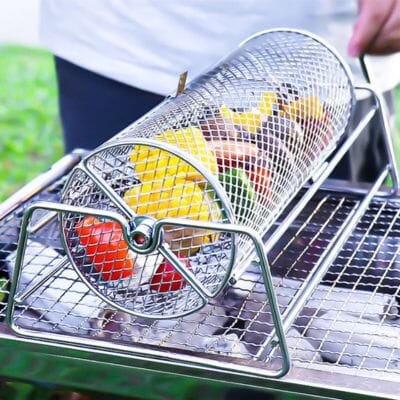
Rotissoire | TourniGrill Inox™
Brand: La Cuisine de Mimi
Rôtissoire | TourniGrill Inox™ : Révolutionnez vos grillades à 360° Vous rêvez de grillades parfaitement dorées sans passer votre temps à les retourner ? La Rôtissoire | TourniGrill Inox™ transforme votre façon de cuisiner en plein air. Fini les viandes brûlées d'un côté et crues de l'autre ! Notre panier rotatif à 360° assure une cuisson homogène de tous vos aliments préférés. Imaginez-vous déguster des brochettes, légumes et poissons cuits à la perfection, sans effort, lors de votre prochain barbecue entre amis. La solution que les passionnés de grillades attendaient est enfin là. La Rôtissoire | TourniGrill Inox™ pour des grillades uniformes Dites adieu aux aliments brûlés et bonjour à la perfection Combien de fois avez-vous dû jongler avec pinces et spatule pour retourner vos aliments sur le grill ? Notre Rôtissoire | TourniGrill Inox™ utilise un design cylindrique révolutionnaire qui tourne automatiquement vos préparations. Placez simplement vos ingrédients dans le panier, faites-le pivoter, et admirez la magie opérer . La chaleur est répartie grâce à la rotation constante, garantissant des résultats professionnels à chaque utilisation. La maille circulaire en acier inoxydable offre des avantages incomparables : ✅ Chauffage rapide et homogène de tous vos aliments ✅ Aucun besoin de surveillance ou de retour constant ✅ Saveur authentique du barbecue préservée dans chaque bouchée ✅ Cuisson parfaite même pour les aliments délicats comme le poisson ✅ Structure robuste qui conserve tous vos ingrédients en sécurité Entretien facile de votre Rôtissoire | TourniGrill Inox™ Un éclair de nettoyage pour prolonger les moments de convivialité "Avant, je passais plus de temps à nettoyer mon barbecue qu'à profiter de mes invités. Avec le TourniGrill, je rince rapidement les paniers, et c'est reparti pour un tour ! C'est un vrai dans nos soirées d'été." - Marc, 42 ans, amateur de grillades. Notre conception ingénieuse permet un nettoyage ultra-rapide . Passez simplement votre panier sous l'eau, utilisez la brosse fournie pour les résidus tenaces, ou optez pour le lave-vaisselle. En quelques minutes, votre équipement est prêt pour votre prochaine séance de grillades. Kit complet Rôtissoire | TourniGrill Inox™ pour pros et débutants Tout ce dont vous avez besoin pour des barbecues réussis Pourquoi s'encombrer de multiples accessoires quand on peut tout avoir en un seul kit ? Notre ensemble complet comprend tout ce dont vous avez besoin pour devenir le roi ou la reine du barbecue. L'acier inoxydable de haute qualité garantit la durabilité et la résistance de votre équipement, même après de nombreuses utilisations. Finis les accessoires de barbecue qui rouillent après une saison ! Votre Rôtissoire | TourniGrill Inox™ vous accompagnera année après année, devenant l'élément central de vos réunions en plein air et le témoin de vos plus beaux moments de partage autour d'un repas. Imaginez votre prochaine réunion de famille : pendant que les autres s'affairent sur leur barbecue traditionnel, vous conversez tranquillement avec vos invités, un verre à la main, tandis que votre TourniGrill s'occupe de cuire parfaitement vos préparations. Vos amis n'en croiront pas leurs yeux - ni leurs papilles ! La Rôtissoire | TourniGrill Inox™ n'est pas simplement un outil de cuisine, c'est votre passeport pour des moments de convivialité réinventés. Support client 24h/24 et 7j/7 : Nos équipes sont disponibles pour vous aider et répondre à toutes vos questions dans un délai de 24 heures, 7j/7 Une partie des avis clients peut provenir de fournisseurs partenaires, les avis sont vérifiés manuellement par notre équipe avant toute publication .
Category: Home & Garden > Kitchen & Dining > Kitchen Appliances > Roaster Ovens & Rotisseries